Ice hockey

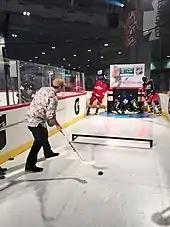
An NHL fan exhibit, where guests attempt to deflect the puck in order to score.

Since men's ice hockey is a full-contact sport, body checks are allowed so injuries are a common occurrence. Protective equipment is mandatory and is enforced in all competitive situations. This includes a helmet with either a visor or a full face mask, shoulder pads, elbow pads, mouth guard, protective gloves, heavily padded shorts (also known as hockey pants) or a girdle, athletic cup (also known as a jock, for males; and jill, for females), shin pads, skates, and (optionally) a neck protector.